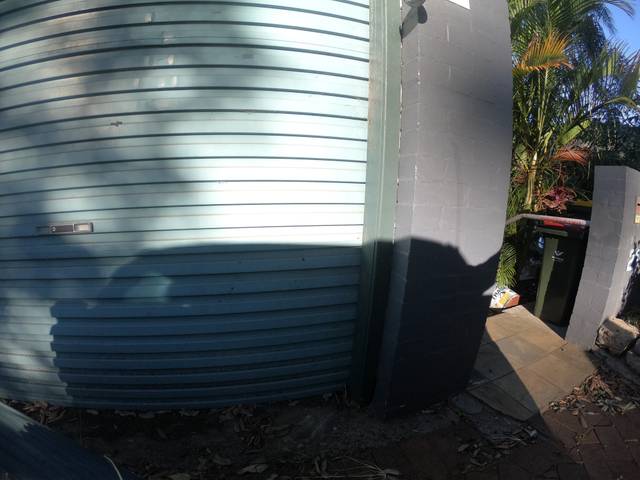
Region: Australia
Coordinates: -34.428, 150.873